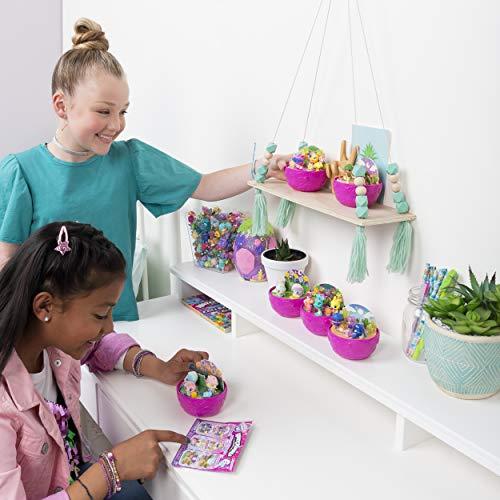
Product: Hatchimals CollEGGtibles, Secret Surprise Playset with 3 (Styles May Vary), Multicolor
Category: Toys & Games | Toy Figures & Playsets | Playsets & Vehicles | Playsets
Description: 3 LAYERS OF SURPRISES: Hidden inside 3 layers of the egg, hatch, and discover 3 exclusive Hatchimals, a sticker sheet, papercraft decorations and 3 unique peel and reveal accessories for complete storytelling.
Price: $12.99
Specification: ProductDimensions:3.8x3.8x5inches|ItemWeight:8.8ounces|ShippingWeight:8.8ounces(Viewshippingratesandpolicies)|ASIN:B07MR4ZN6D|Itemmodelnumber:6047122|Manufacturerrecommendedage:5-7years